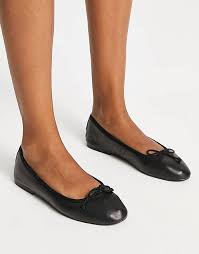
Label: Ballet Flat